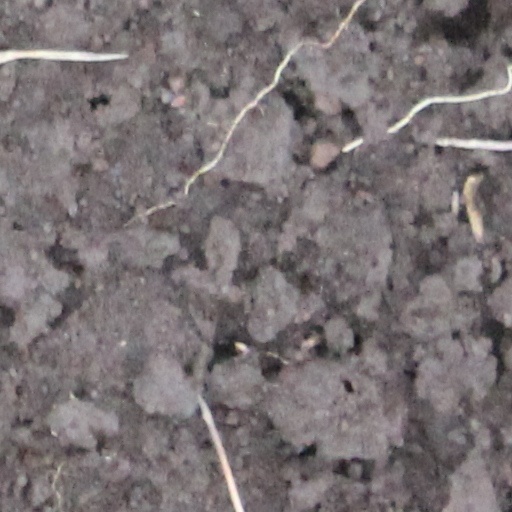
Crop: wheat